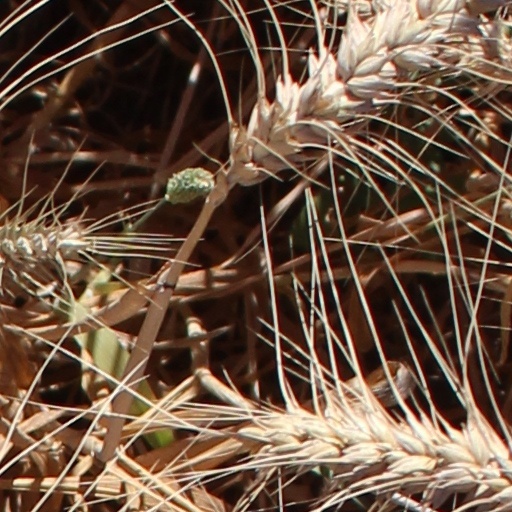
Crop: wheat